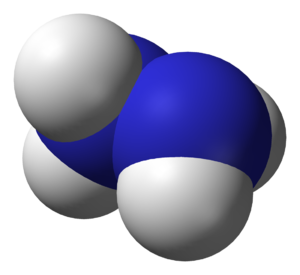
L'hydrate d'hydrazine est le composé chimique de formule H₂N-NH₂·H₂O. Il contient 61 % d'hydrazine en masse et 39 % d'eau.